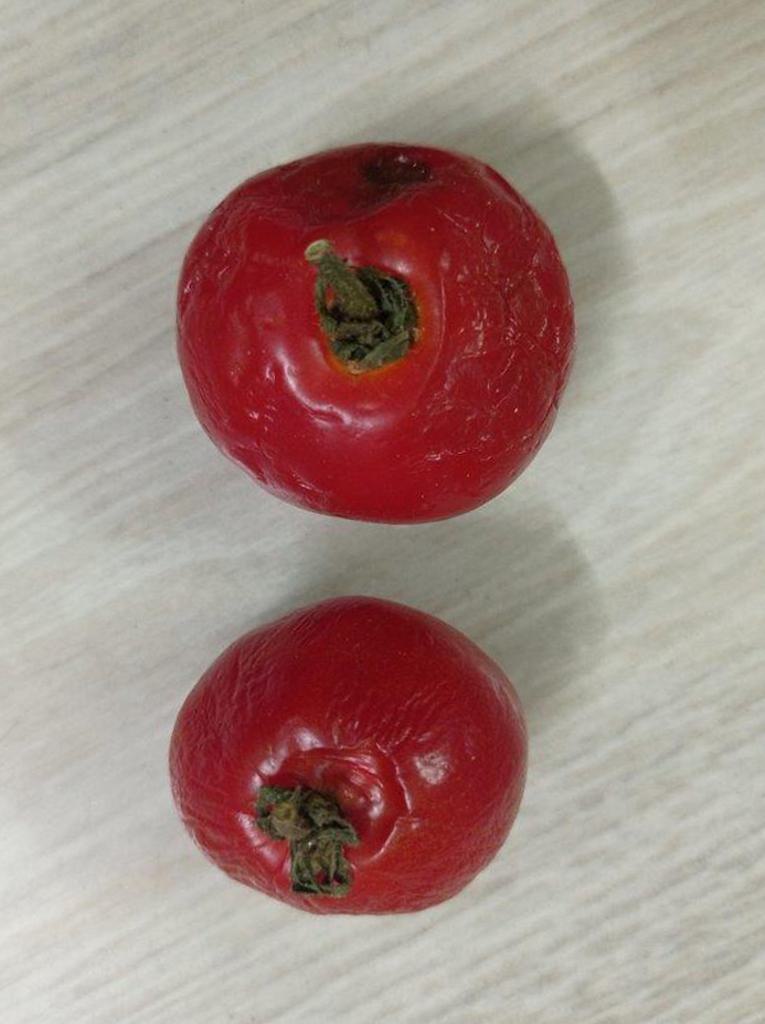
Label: Rotten